Marbled bow-fingered gecko

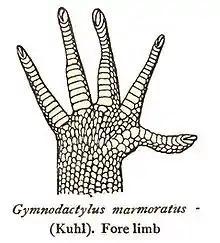

It is found in Thailand, the Malay Peninsula, Indonesian (Java, Sulawesi, Halmahera), and Papua New Guinea.